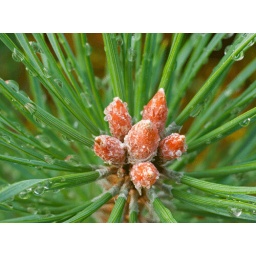
Sap rising from pine trees in CairngormNational Park